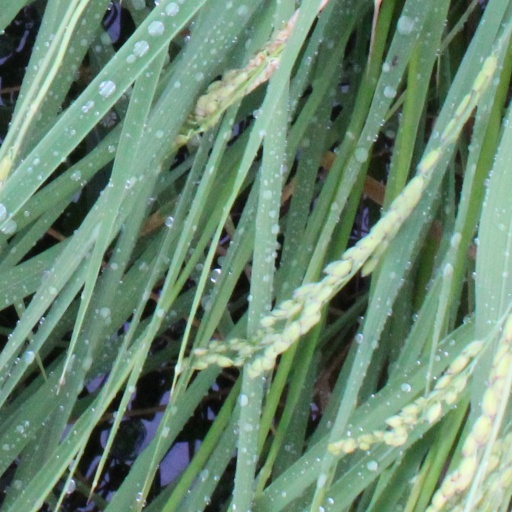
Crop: rice